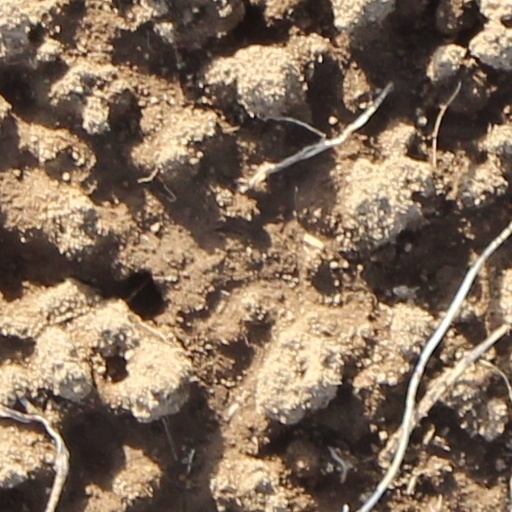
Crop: wheat